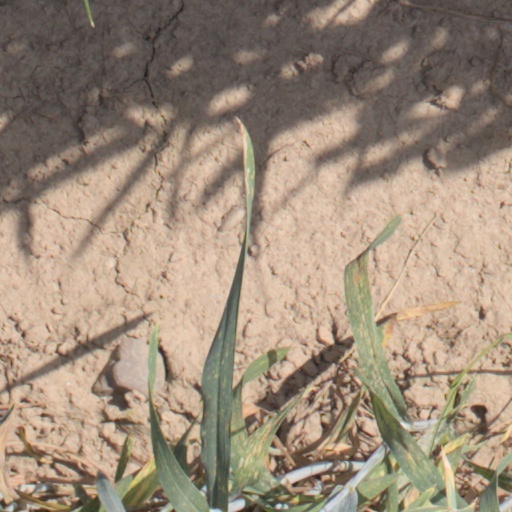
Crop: wheat